Ica stones

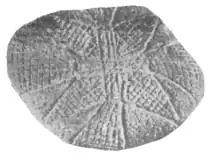
Stone with an abstract or flower design reportedly found in 1966 by Santiago Agurto Calvo in a Paracas culture tomb

Ica stones were also collected by the architect Santiago Agurto Calvo, rector of the National University of Engineering in Lima. In addition to reportedly purchasing many such stones from locals, Calvo organized searches in ancient cemeteries and in August 1966 reported the finding of an engraved stone in the Toma Luz sector, Callango district, in Ica Valley. The context of the find reportedly corresponded to the Tiwanaku culture. Calvo believed that the engraved stones were part of some ancient burial ritual.